Julius Nicolaysen

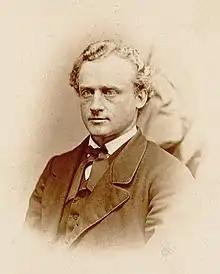
Julius Nicolaysen – Oslo Museum -

He was born in Bergen as a son of merchant and banker Lyder Wentzel Nicolaysen (1794–1876) and Cathrine Margrethe Wilhelmine Bernhoft (1808–1871). He was a half-brother of Nicolay Nicolaysen and first cousin of Niels Aars Nicolaysen.